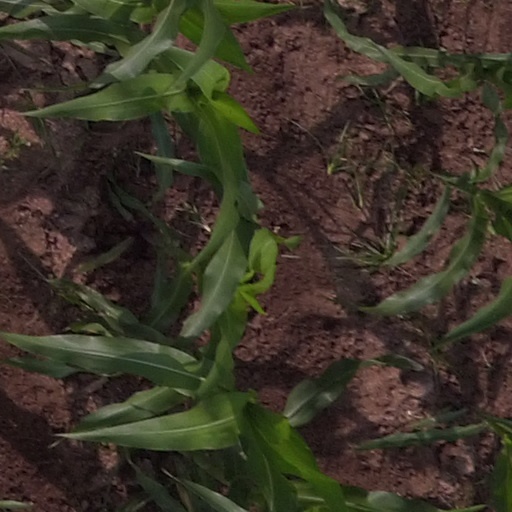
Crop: maize; corn